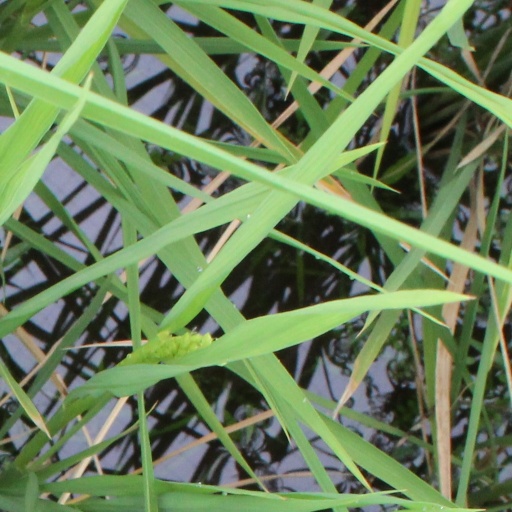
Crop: rice